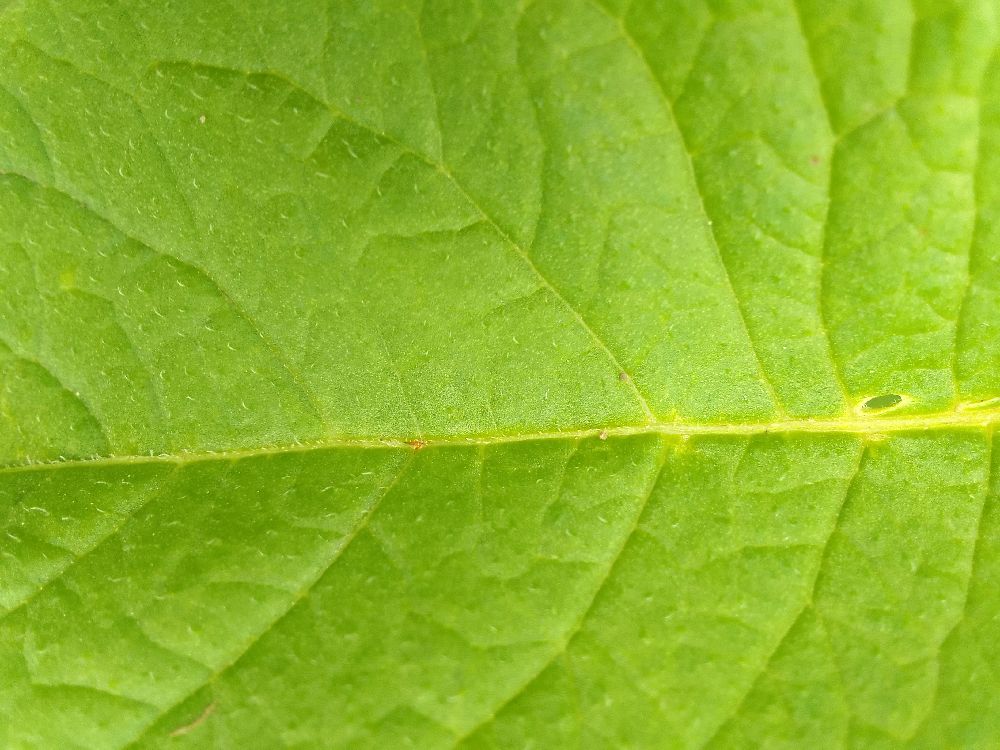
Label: Healthy